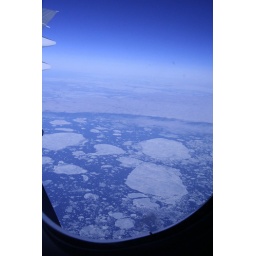
View from an airplane window over siberia or so of arctic ice fields.